Nicole Nau

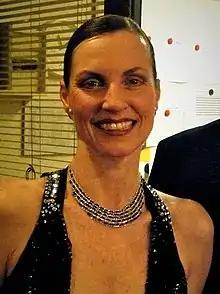
Nicole Nau in 2010

Nau was born in Düsseldorf, and after studying graphic design she first worked for advertising agencies before she settled in Argentina to be formally instructed as a professional dancer. In 1989 she has been part for several months of the Argentine company acting in Toronto, Canada. In 1990 she had her first appearance as main dancer in "Café Homero" to be followed by an engagement as a dancer in the opera "Maratón"Teatro Colón opera house in Buenos Aires where she was designed to dance with bass Mario Solomonoff as double for the mezzo-soprano Ana Ruanova